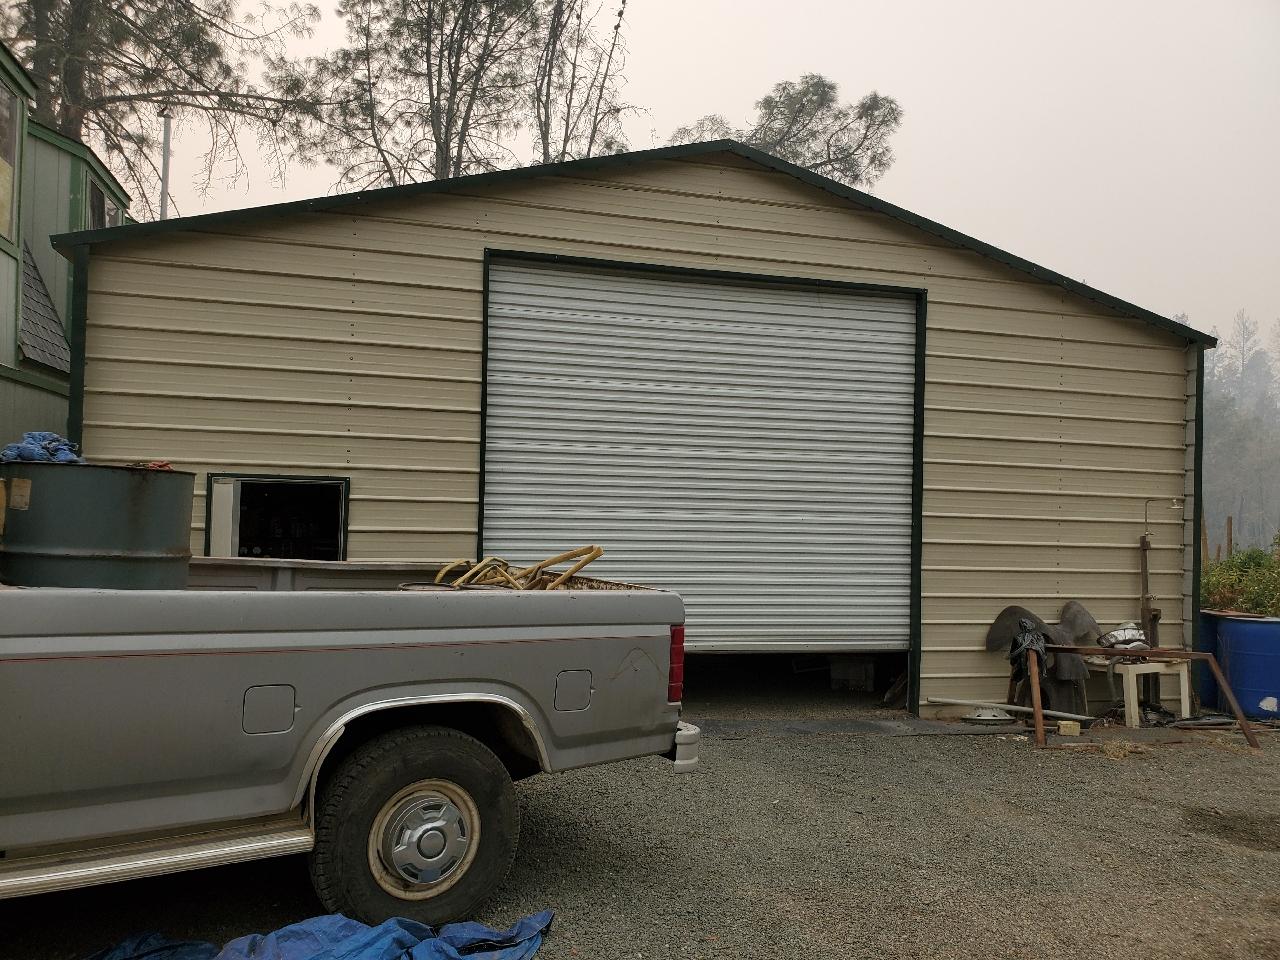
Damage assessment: no_damage